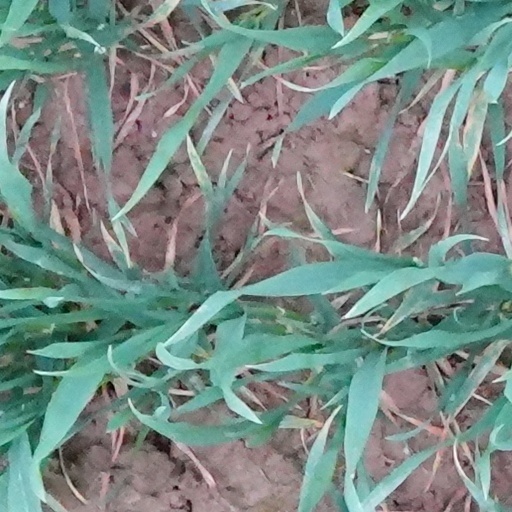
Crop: wheat